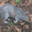
Label: squirrel